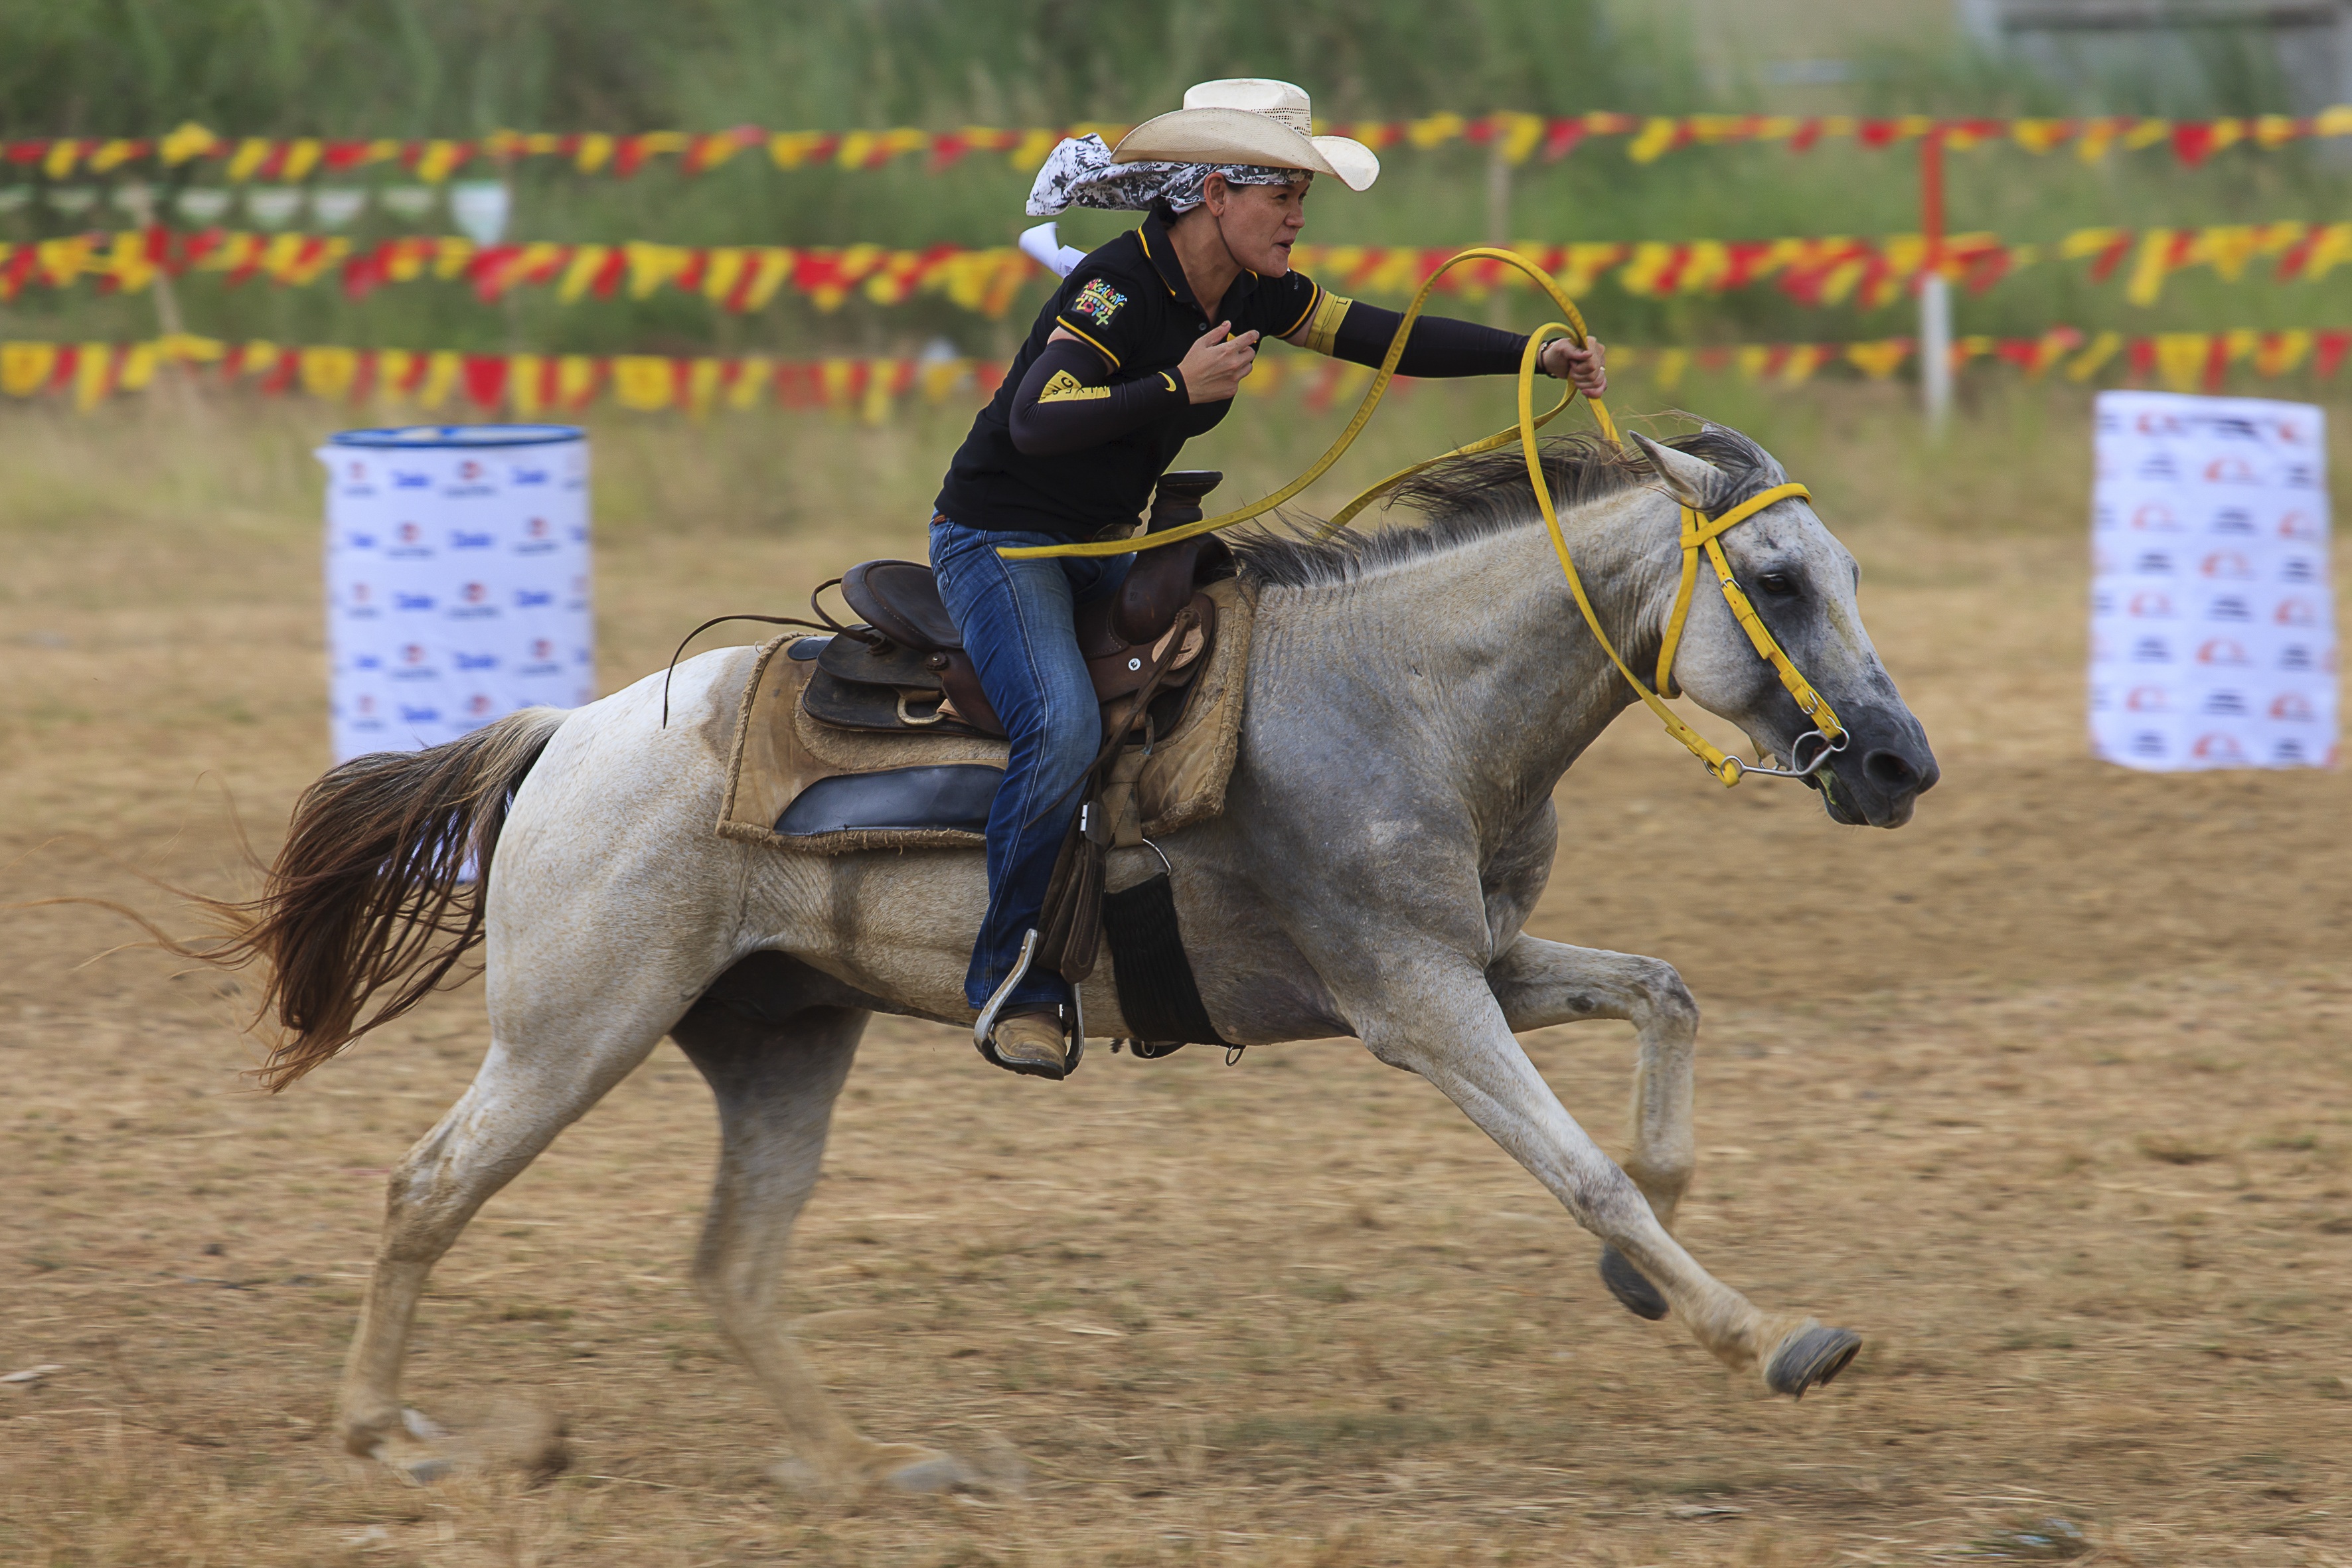
nature, rider, horse, stallion, equestrian, sports, animals, racing, mare, jockey, rodeo, horsehead, western riding, equestrianism, eventing, traditional sport, barrel racing, animal sports, equestrian sport, reining, western pleasure, endurance riding, charreada